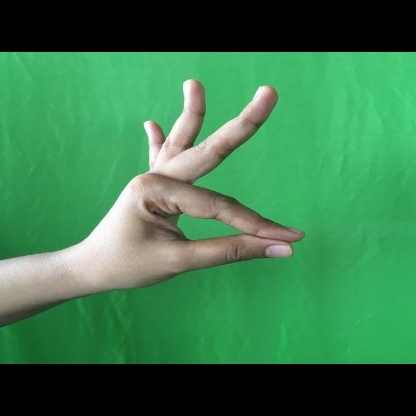
Mudra: Hamsasyam